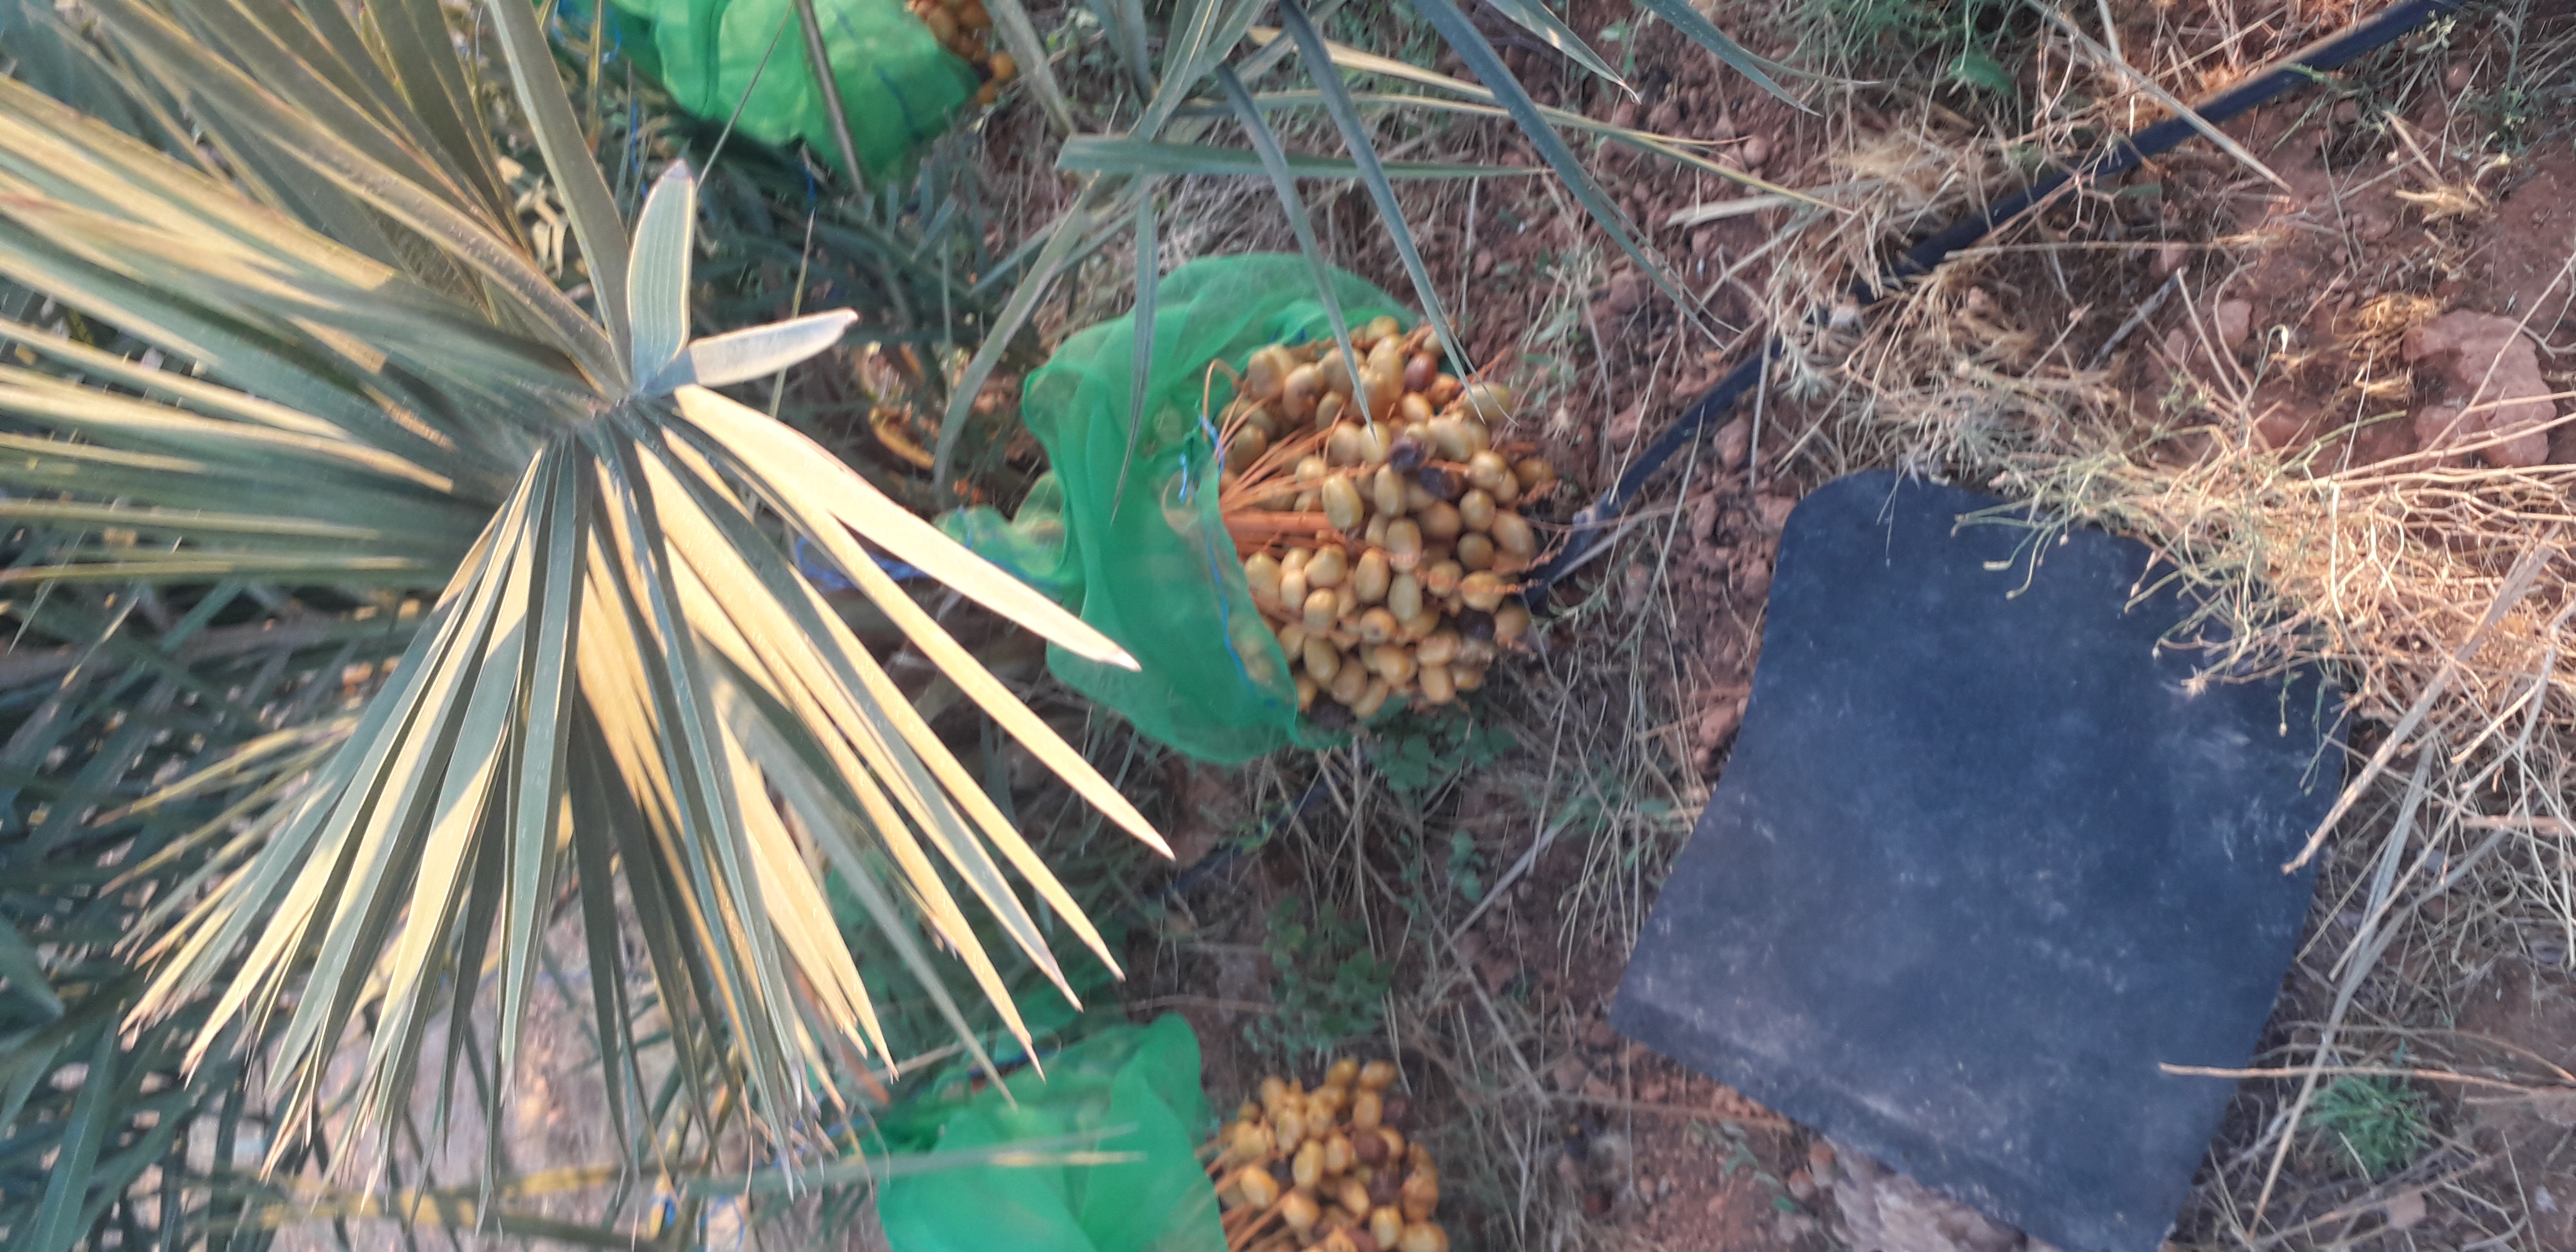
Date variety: Boufagous